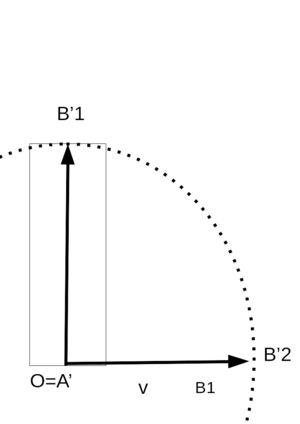
Double pendule à photon horizontzle et verticale immobile
Le pendule à photon est un objet théorique permettant de réaliser des expériences de pensée en relativité restreinte. Il est constitué d'un photon rebondissant entre deux miroirs parallèles.